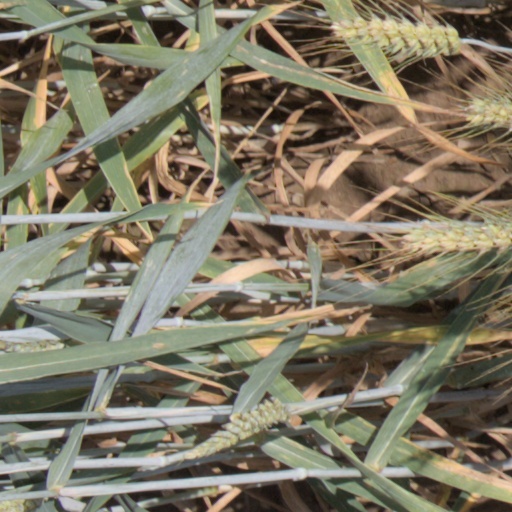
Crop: wheat